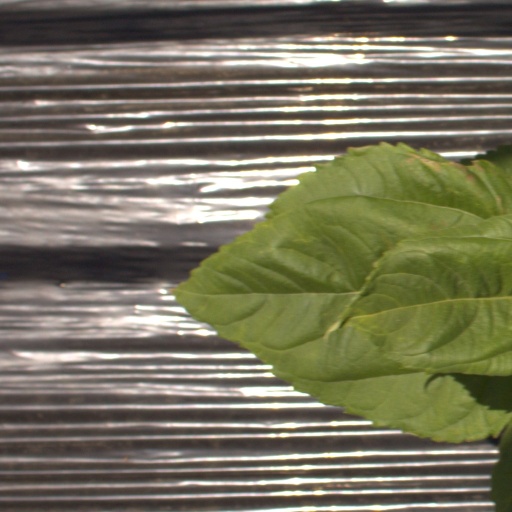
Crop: Jerusalem artichoke